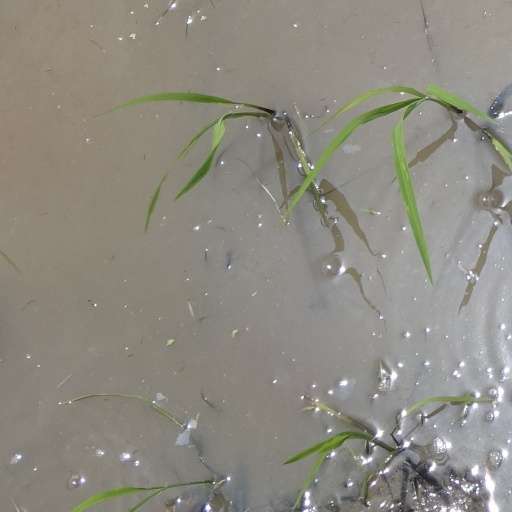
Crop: rice